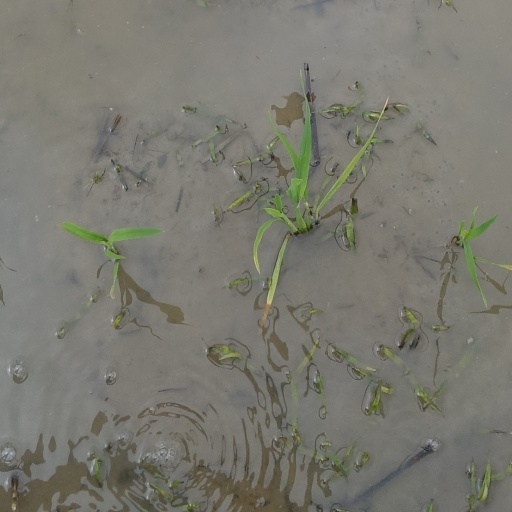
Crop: rice